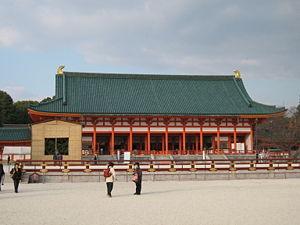
Kyoto ou Kyōto est une ville japonaise de la région du Kansai, au centre de Honshū. Elle fut de 794 à 1868 la capitale impériale du Japon, sous le nom de Heian-kyō. Elle est aujourd'hui, avec ses palais impériaux, ses milliers de sanctuaires shinto et de temples bouddhistes, le cœur culturel et religieux du pays. La ville est aussi la capitale de la préfecture de Kyoto ainsi que l'une des grandes villes de la zone métropolitaine Keihanshin. Sa population est de 1,46 million d'habitants.
Le palais Heian était à l'origine le palais impérial, ou Daidairi, de Heian-kyō, capitale impériale du Japon entre 794 et 1227 ; à sa place se tient désormais le centre-ville de Kyōto.